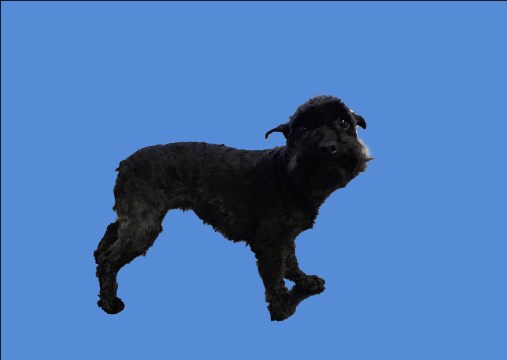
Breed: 2342-n000102-miniature_schnauzer